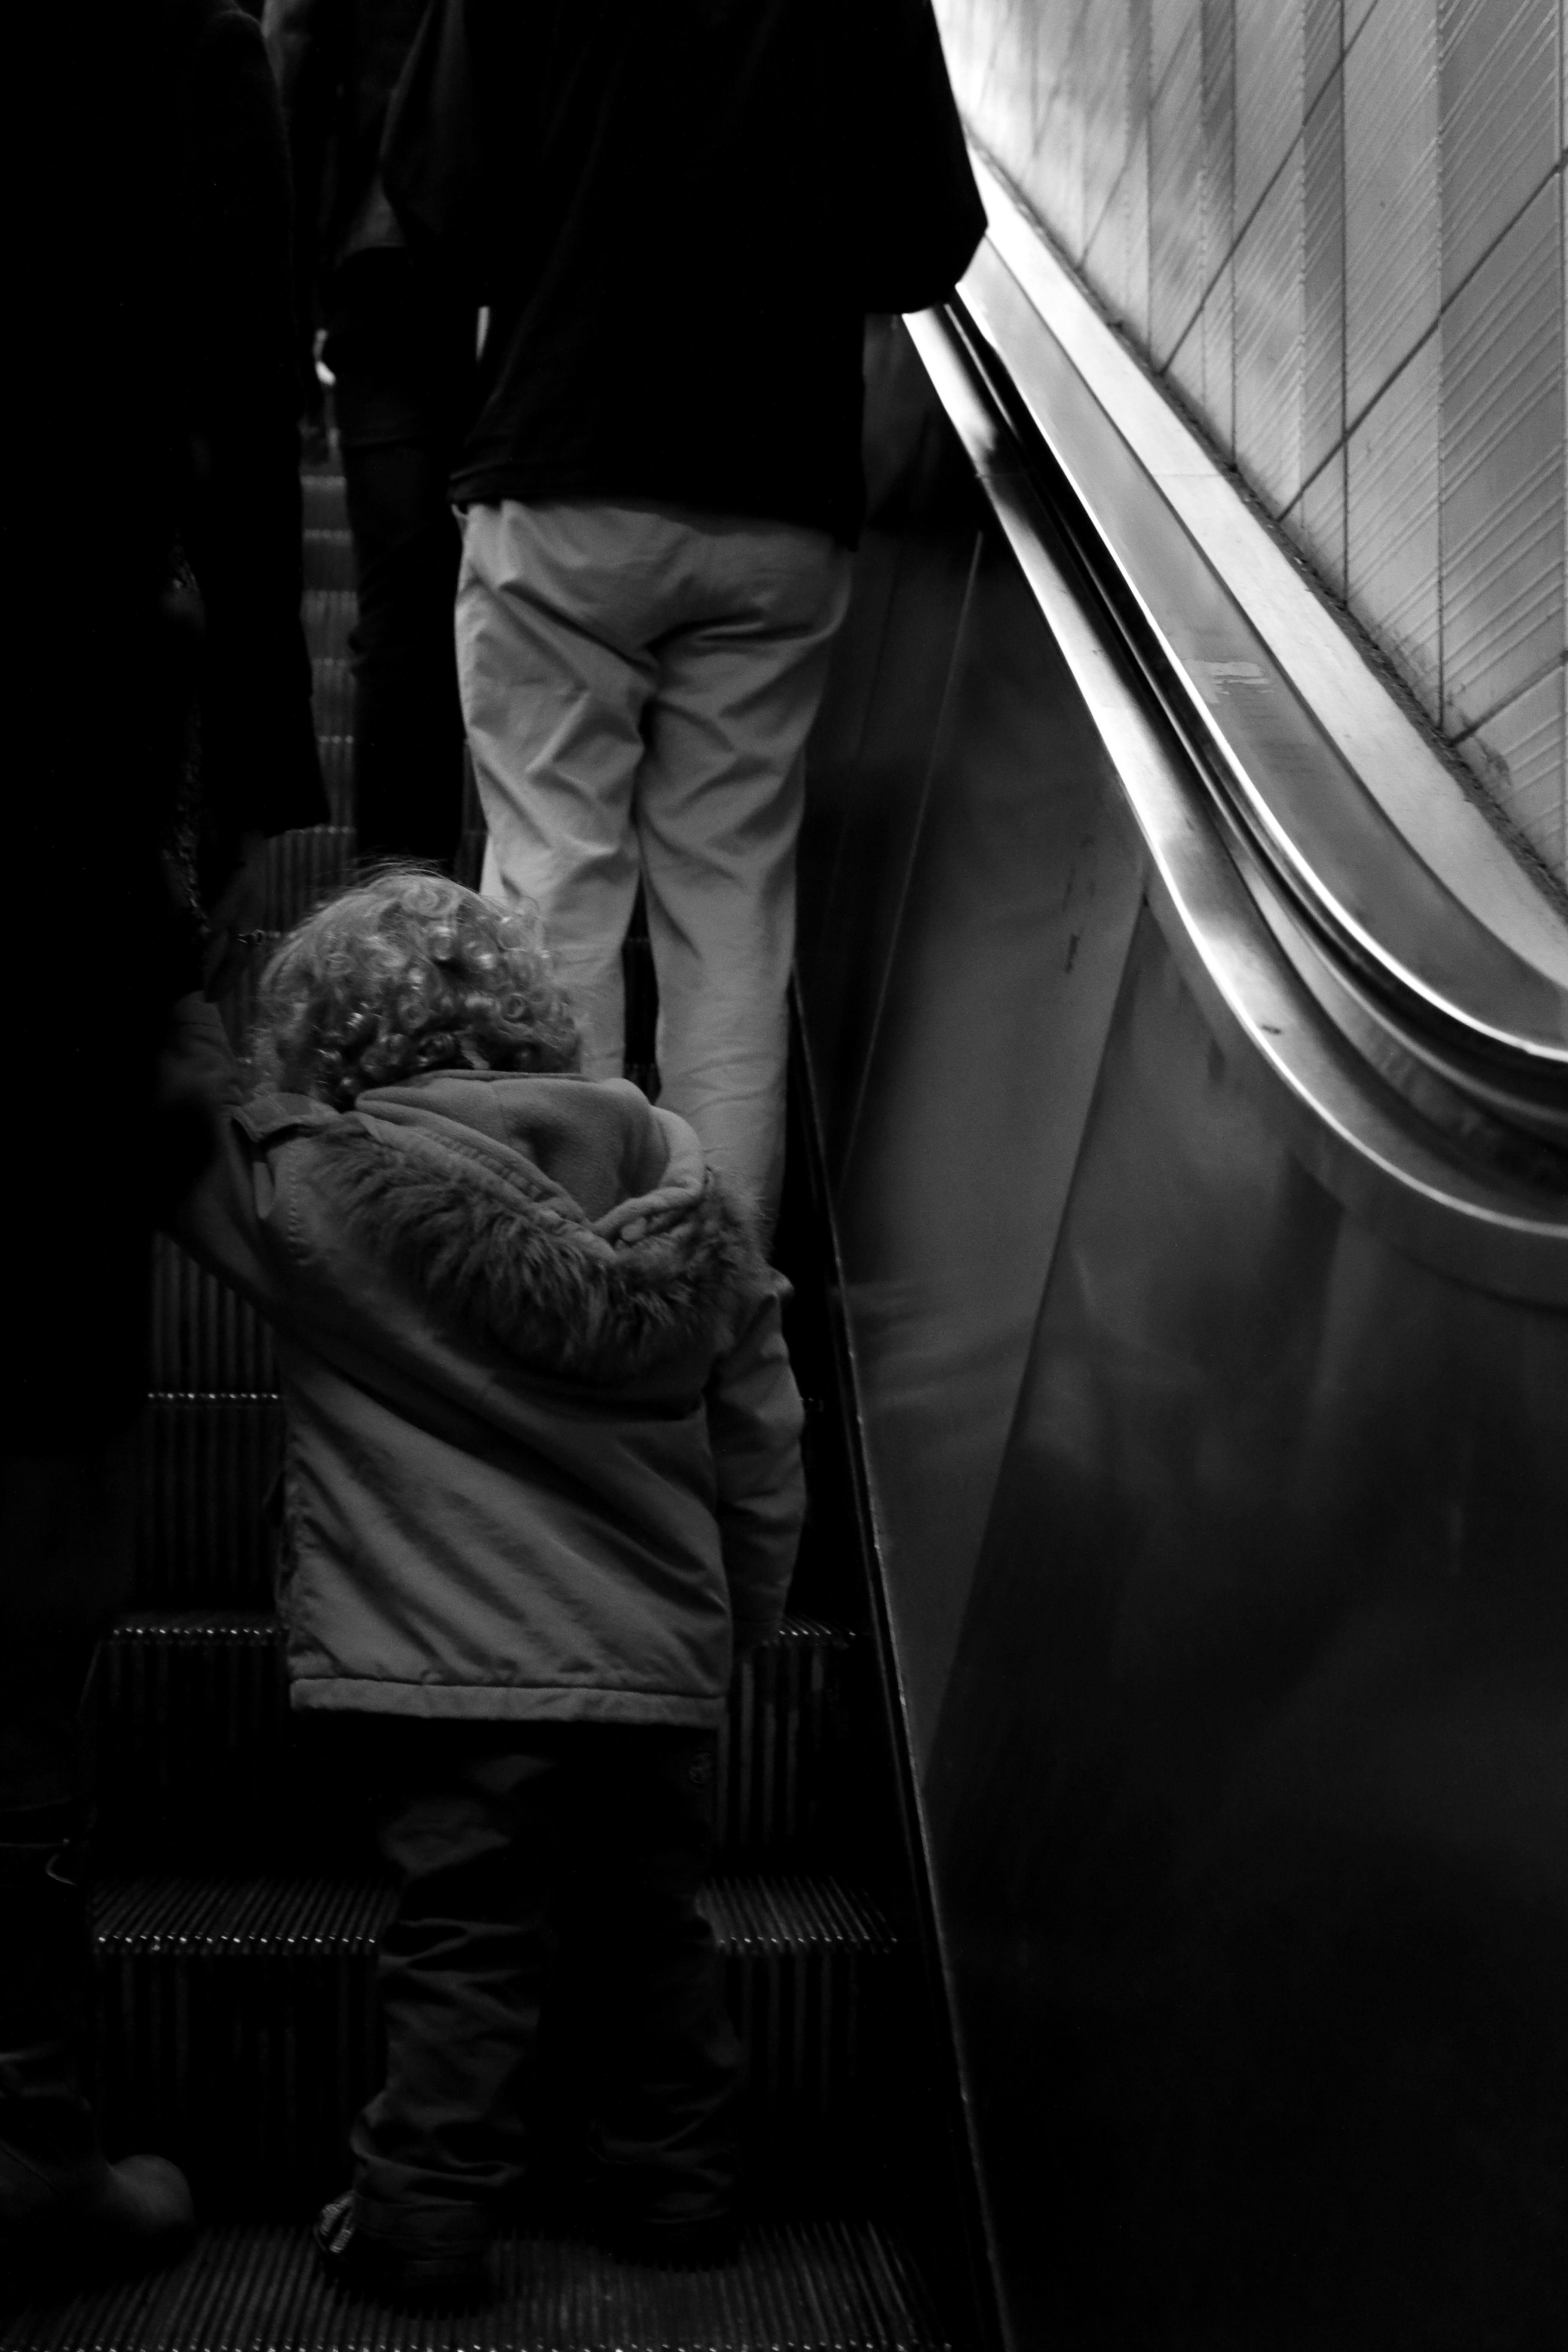
light, black and white, people, white, photography, city, subway, darkness, black, monochrome, bw, blackandwhite, blackwhite, photograph, germany, alemania, allemagne, sw, schwarzweiss, schwarzweis, streetscene, frankfurtmain, frankfurtammain, frankfurtam, frankfurtamain, germania, hesse, hassia, hessen, leute, strassenszene, frankfurt, schwarzweissfotografie, publicplace, ffentlicherplatz, schwarzweisfotografie, innenstadt, streetphotopgraphy, ubahn, monochrome photography, film noir